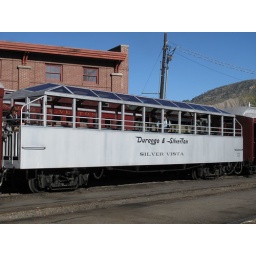
The only narrow gauge glass roofed observation car with over head views. Also has an observation deck.